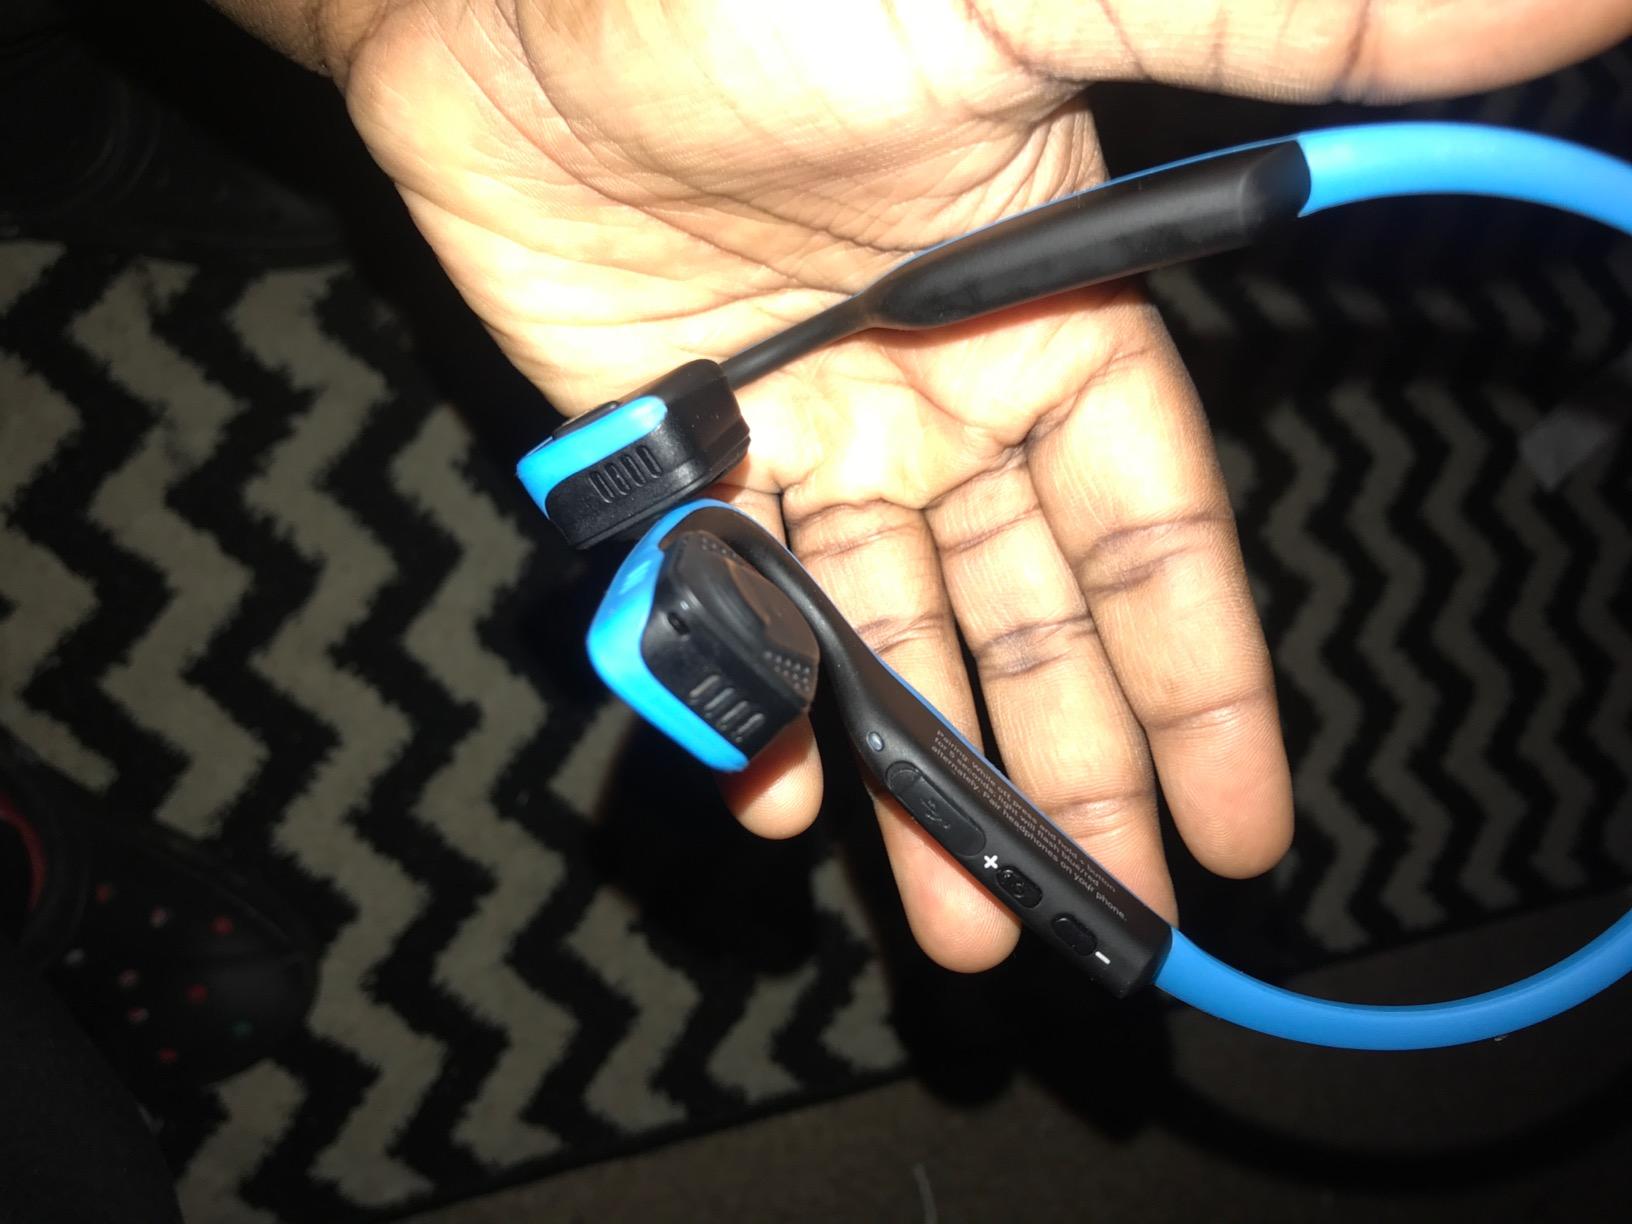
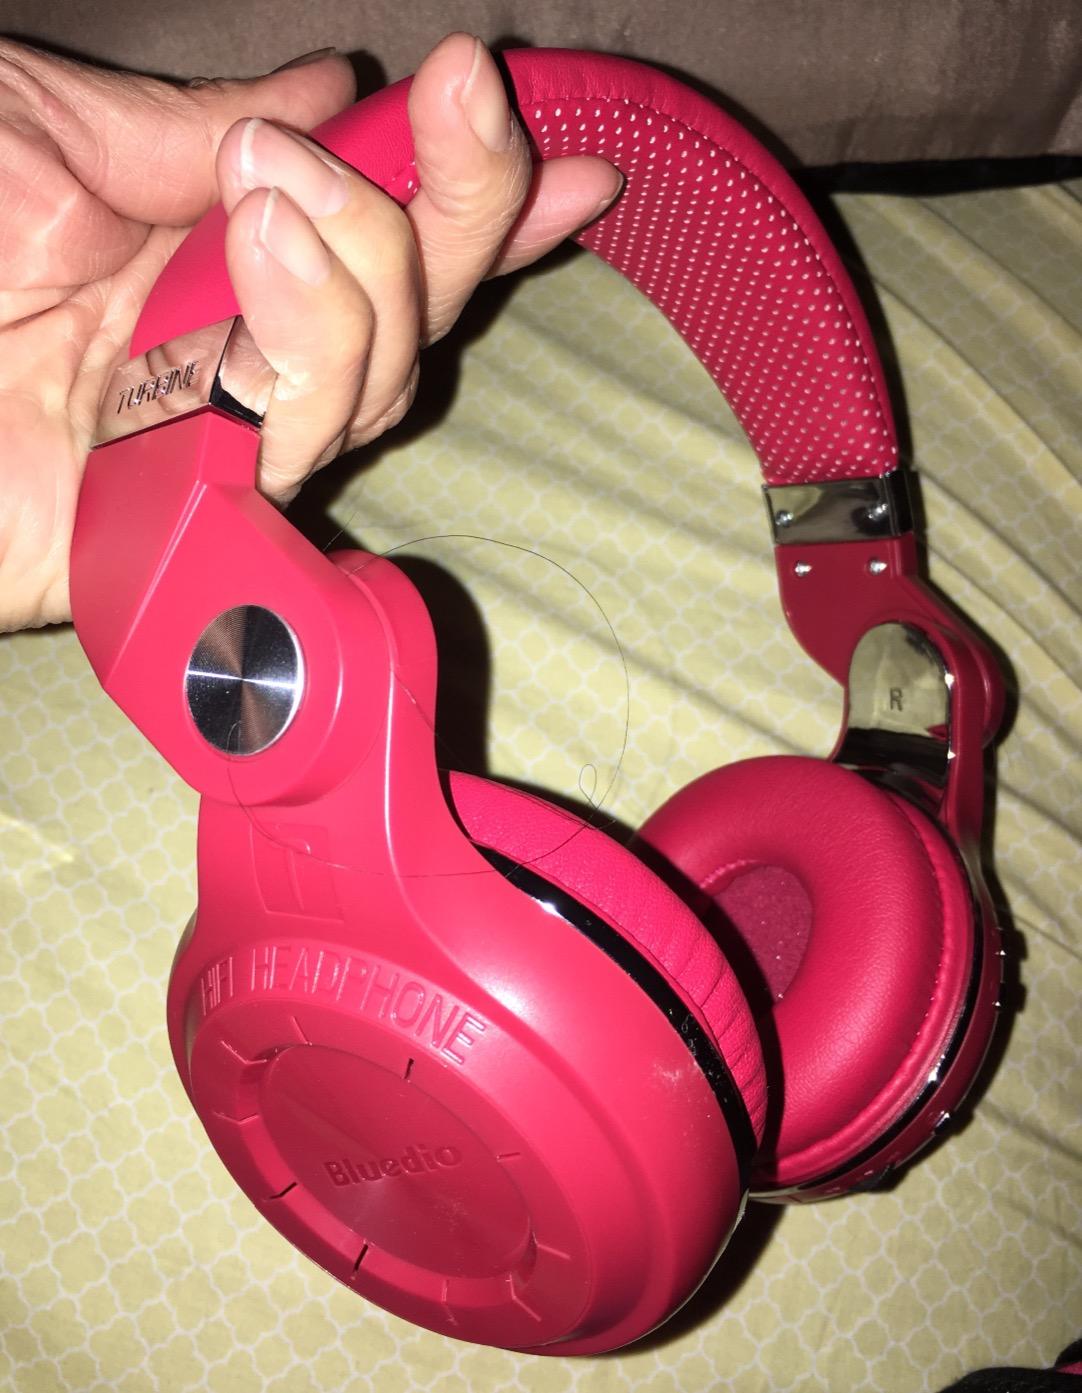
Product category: headphones
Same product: no